Harakiri (ski piste)

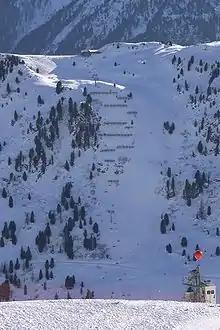
Mayrhofen Harakiri-Piste

The Harakiri is a slope in the ski resort of Mayrhofen Ski Zillertal 3000. It is named after the Japanese vulgar term for seppuku, ritual suicide by samurai. With incline of up to 78% (38 degrees), vertical drop of 375 metres and a length of about 1500 metres, it is one of the steepest groomed slope in Austria. Thus the slope is steeper than the initial trace of a ski jump. Because of this extreme inclination, the slope can only be maintained with a special secured slope unit.